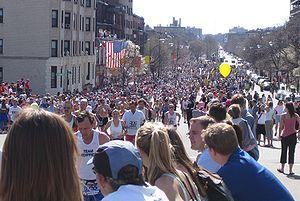
Le Marathon de Boston est une course pédestre de 42,195 km empruntant chaque année depuis 1897 les routes et rues de Boston, habituellement le troisième lundi d'avril. C'est le plus vieux marathon annuel au monde qui a fêté sa 119ᵉ édition en 2015. Il fait partie du World Marathon Majors, compétition regroupant six marathons majeurs.